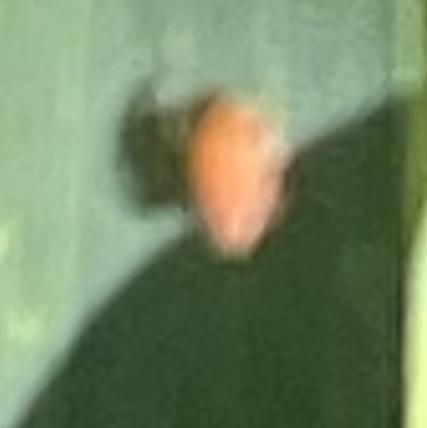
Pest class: english_grain_aphid